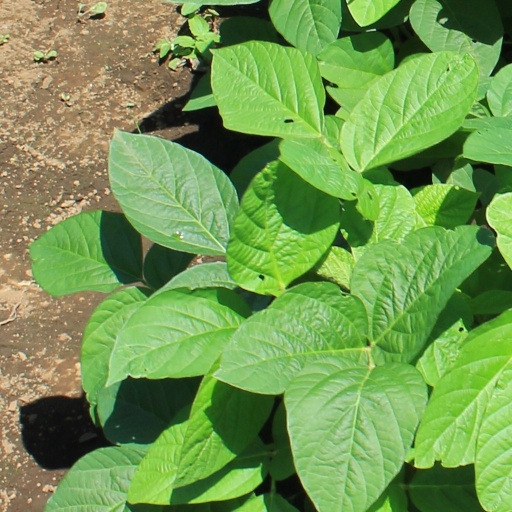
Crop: soybean